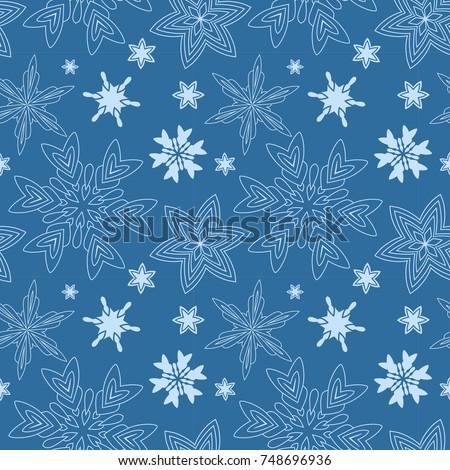
seamless pattern with snowflakes on a blue background